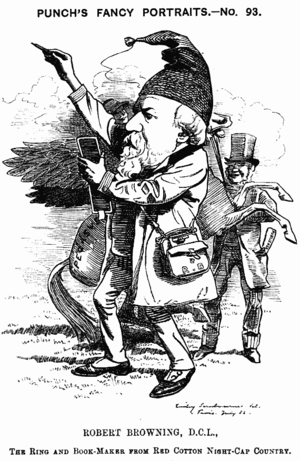
Analyser la forme dans l’œuvre poétique de Robert Browning se heurte d’emblée à l’abondance du sujet : cette œuvre est ambitieuse, les recueils ainsi que les poèmes sont souvent longs.